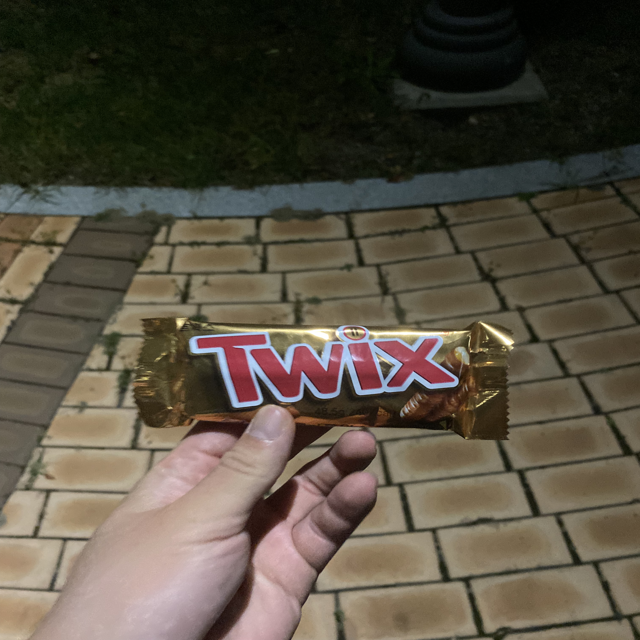
Label: plastics